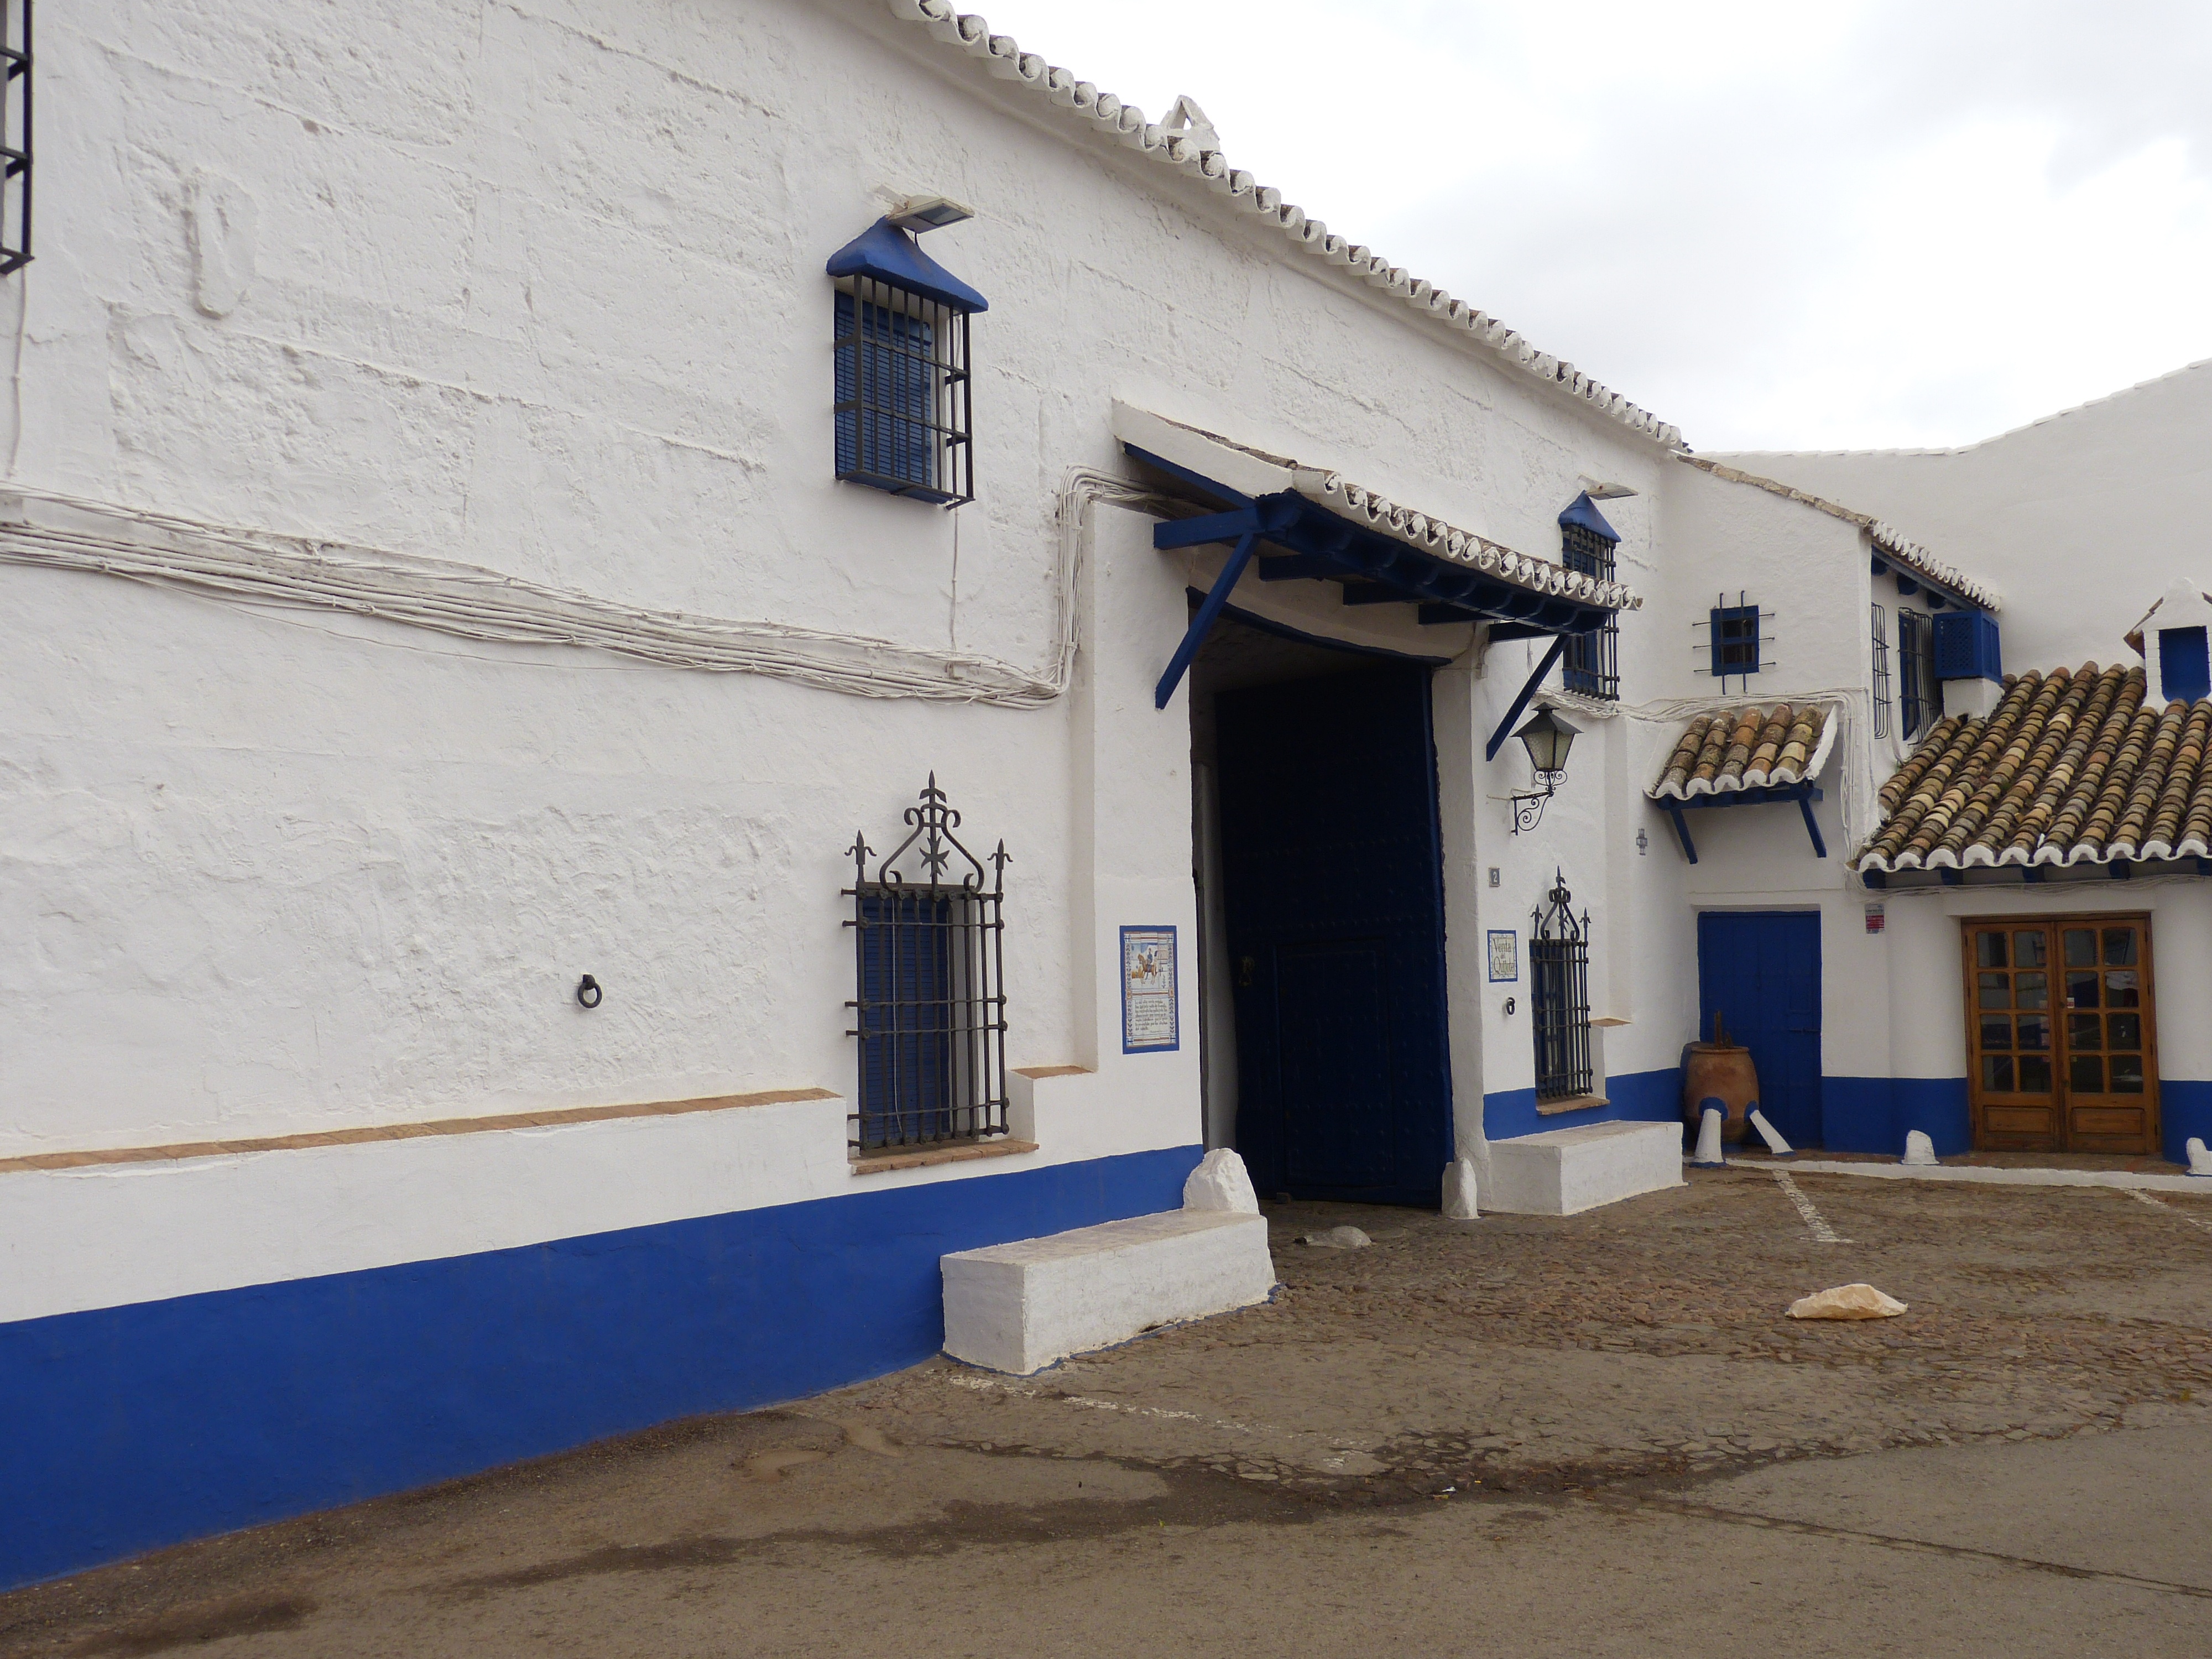
farm, house, town, building, village, facade, property, agriculture, agricultural, spain, farmhouse, estate, finca, hacienda, castile, la mancha